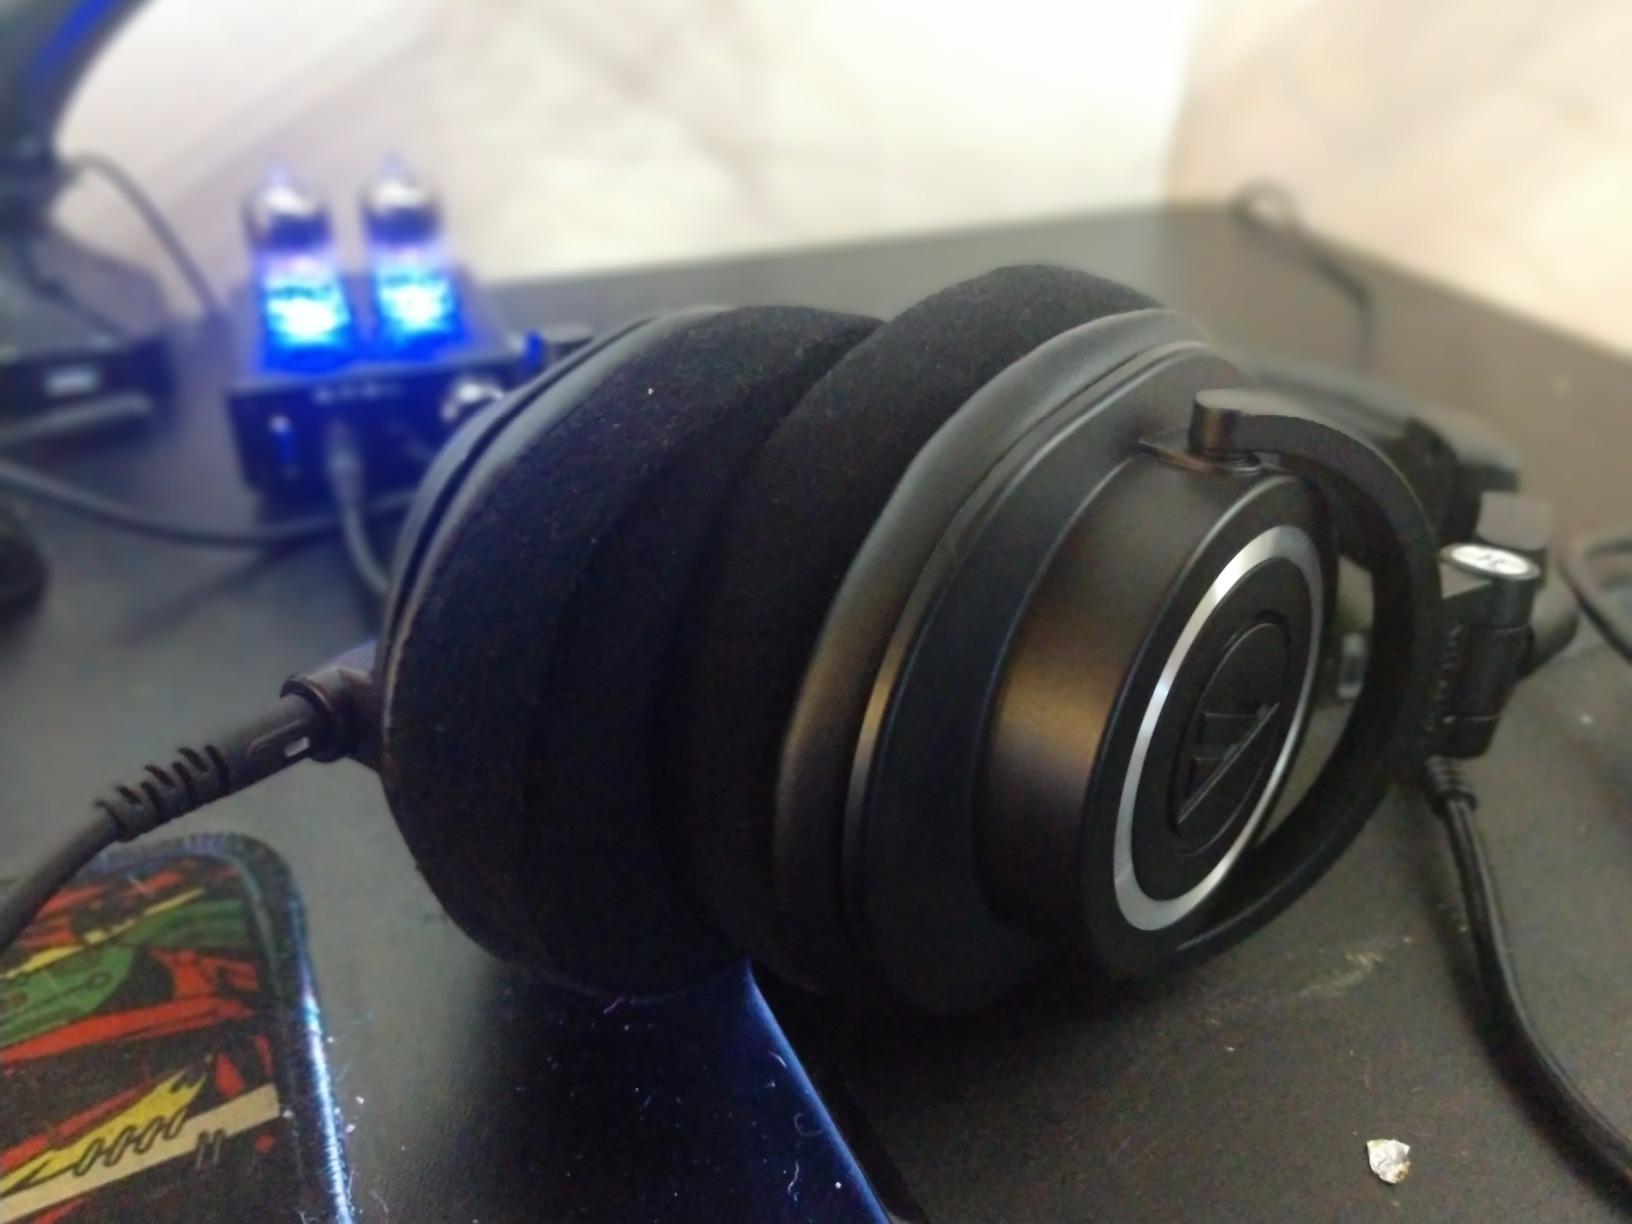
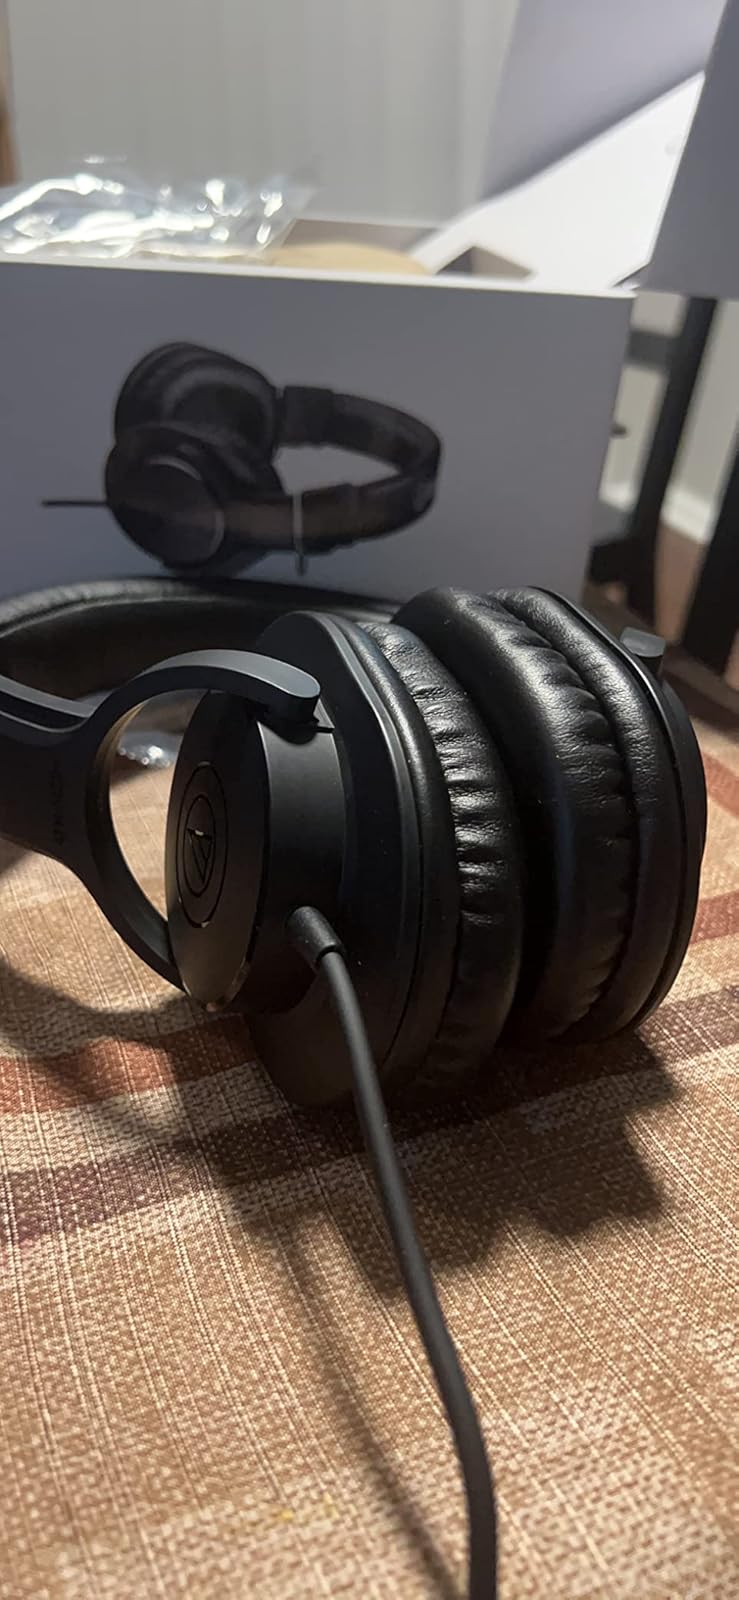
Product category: headphones
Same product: no